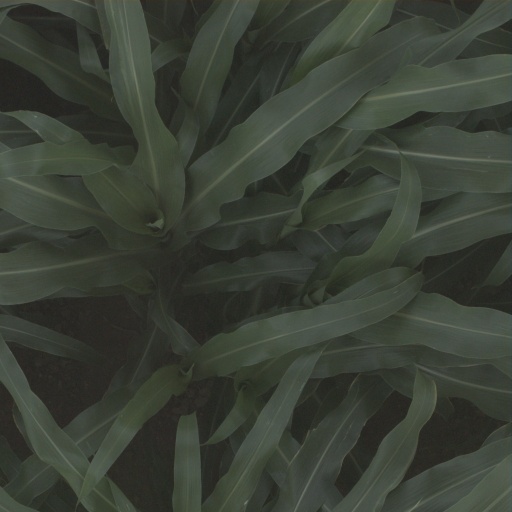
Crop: sorghum